Bomis

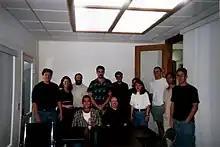
Bomis staff, summer 2000. From left to right standing: Tim Shell, Christine Wales, Jimmy Wales, Terry Foote, Jared Pappas-Kelley, Liz Campeau (Nupedia employee standing almost completely behind Rita Sanger), Rita Sanger, Jason Richey, Toan Vo and Andrew McCague. Seated: Jeremy Rosenfeld, Larry Sanger.

Bomis is best known for supporting the creation of free-content online-encyclopedia projects Nupedia and Wikipedia. Tim Shell and Michael Davis continued their partnership with Wales during the 2000 Nupedia venture. Larry Sanger met Jimmy Wales through an e-mail communication group about philosophy and objectivism, and joined Bomis in May, 1999. Sanger was a graduate student working towards a PhD degree in philosophy, with research focused on epistemology; he received his degree from Ohio State University, moving to San Diego to help Bomis with its encyclopedia venture. At the time Sanger joined Bomis the company had a total workforce of two employees with help from programmers.